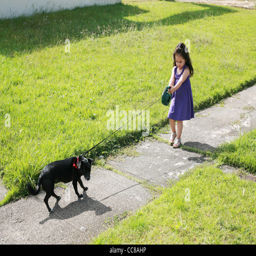
little girl having trouble with her dog in the park